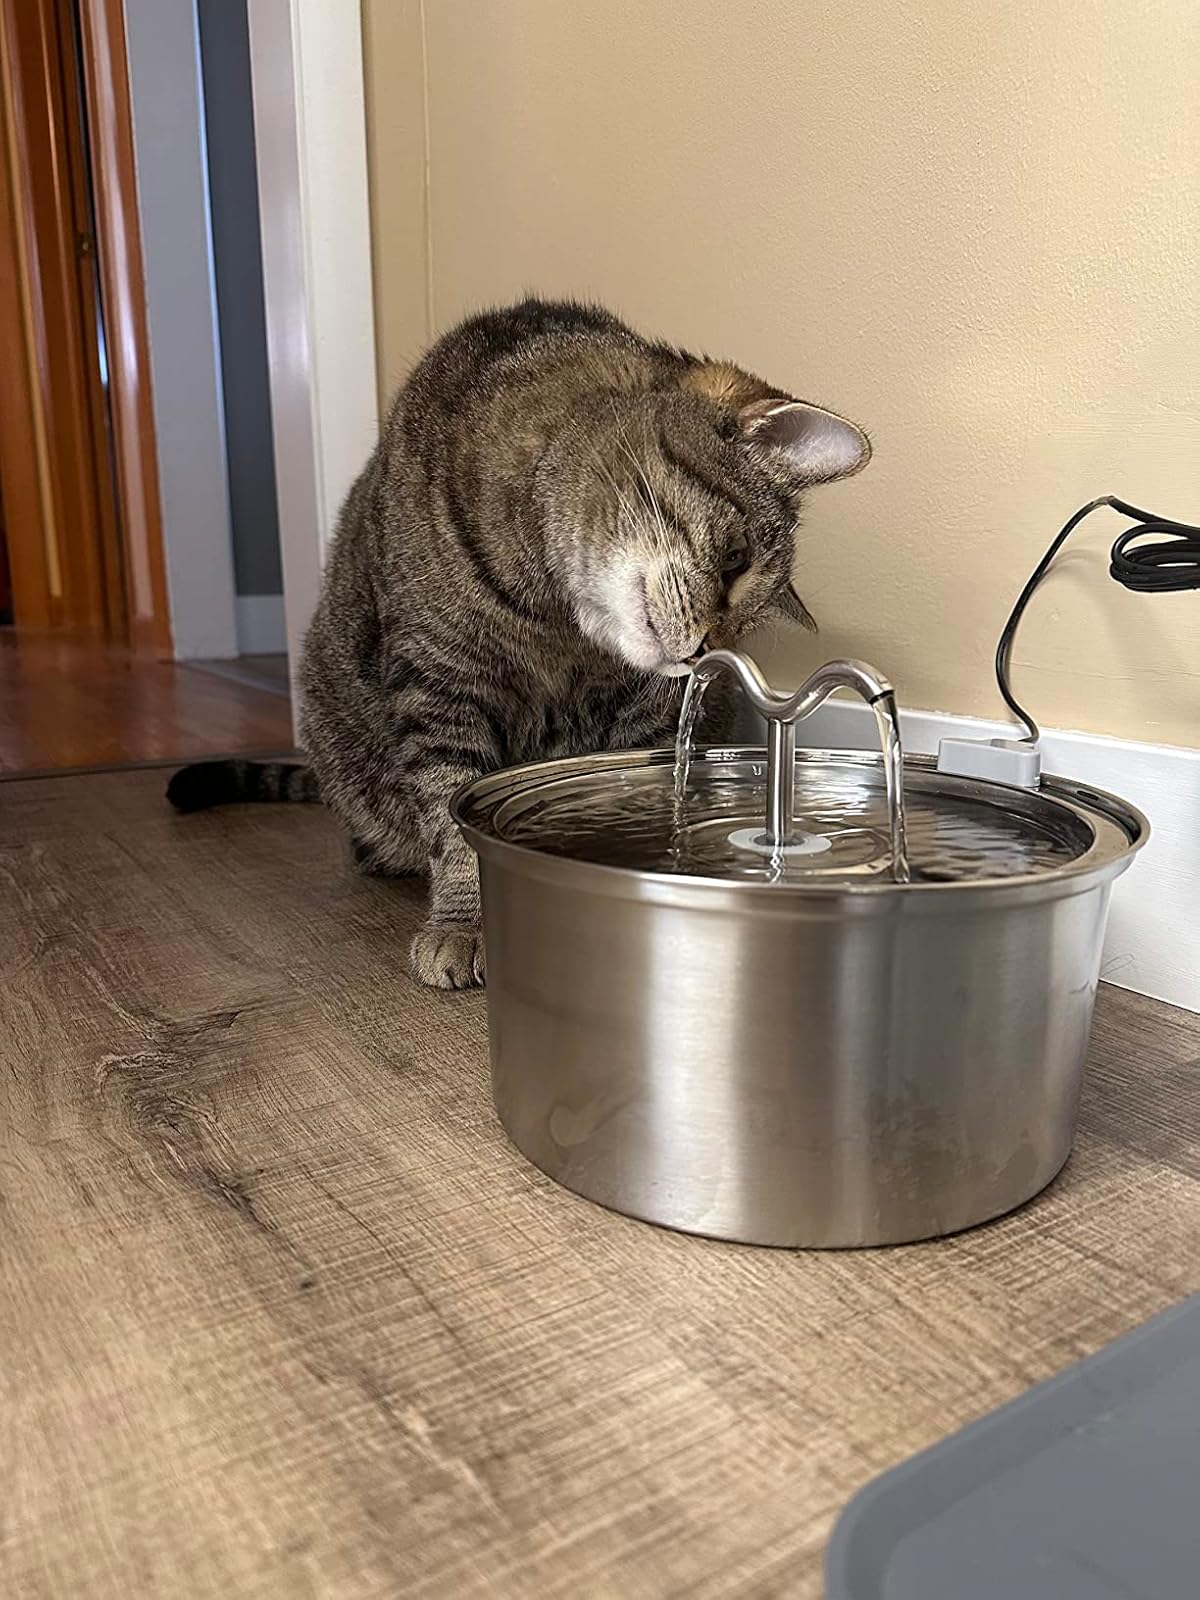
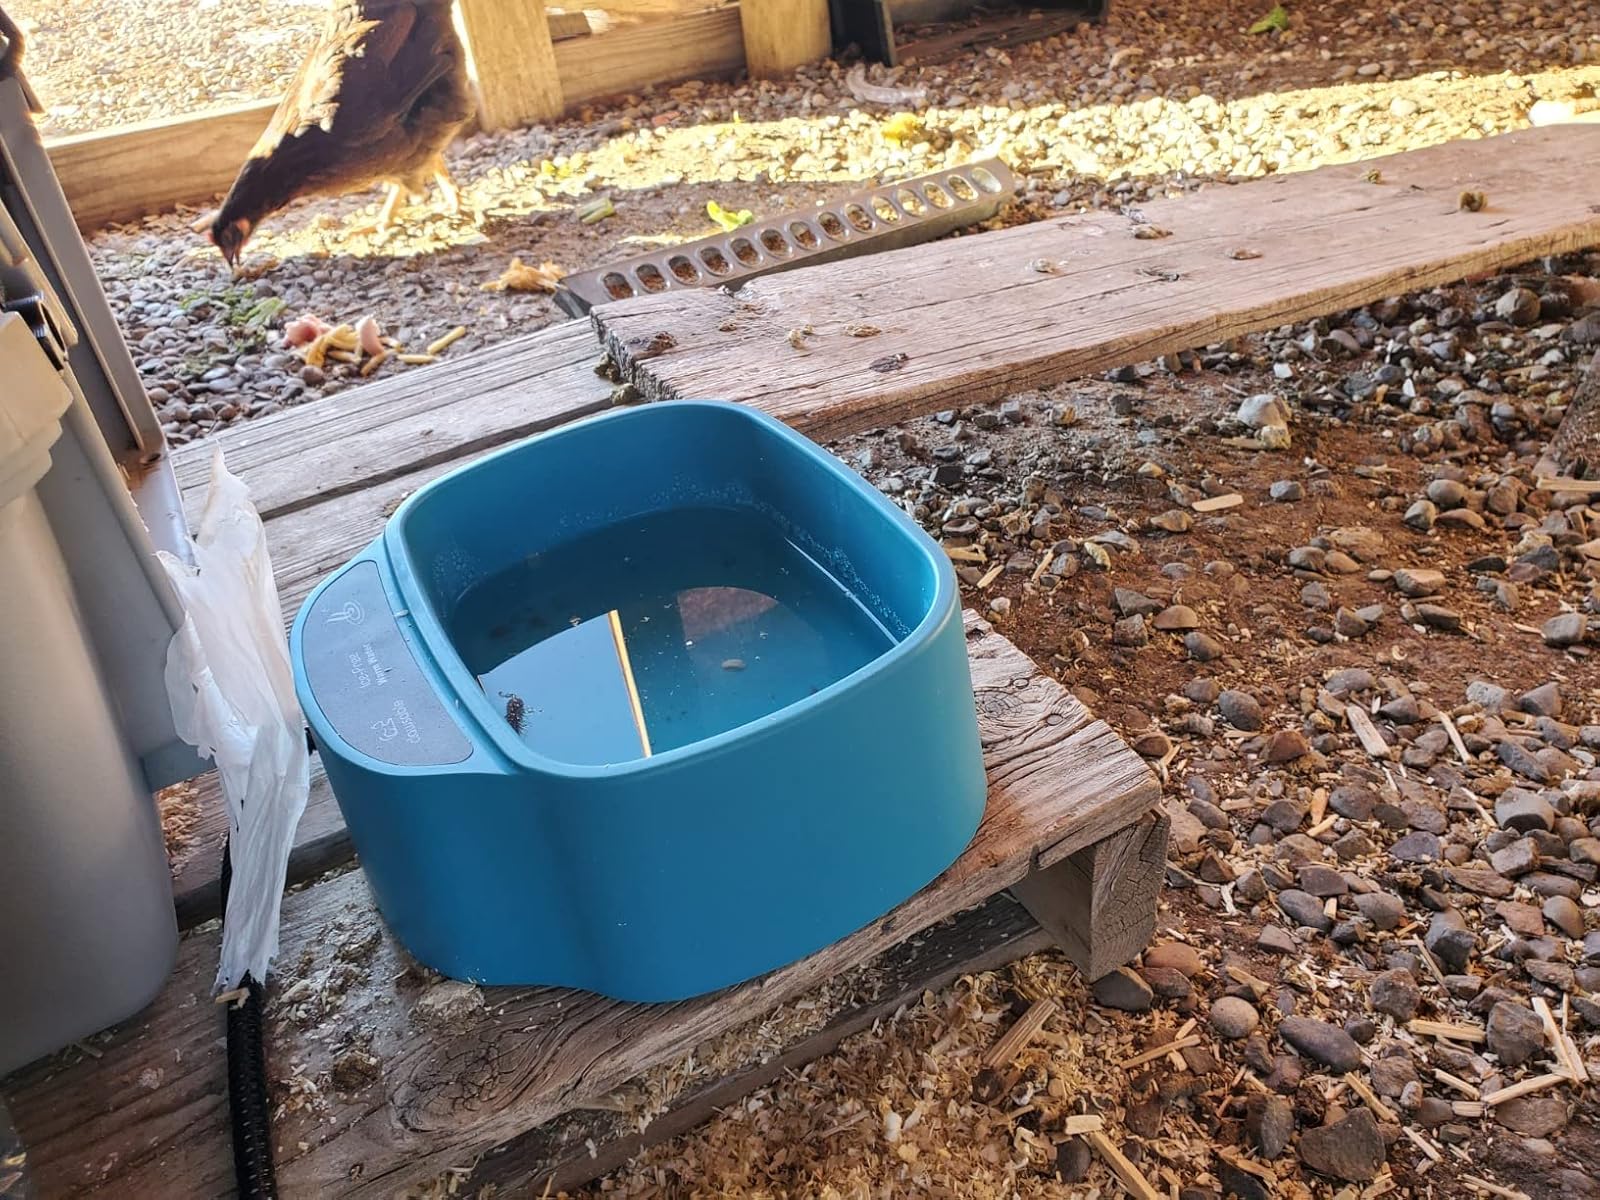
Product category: items_bowl
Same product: no